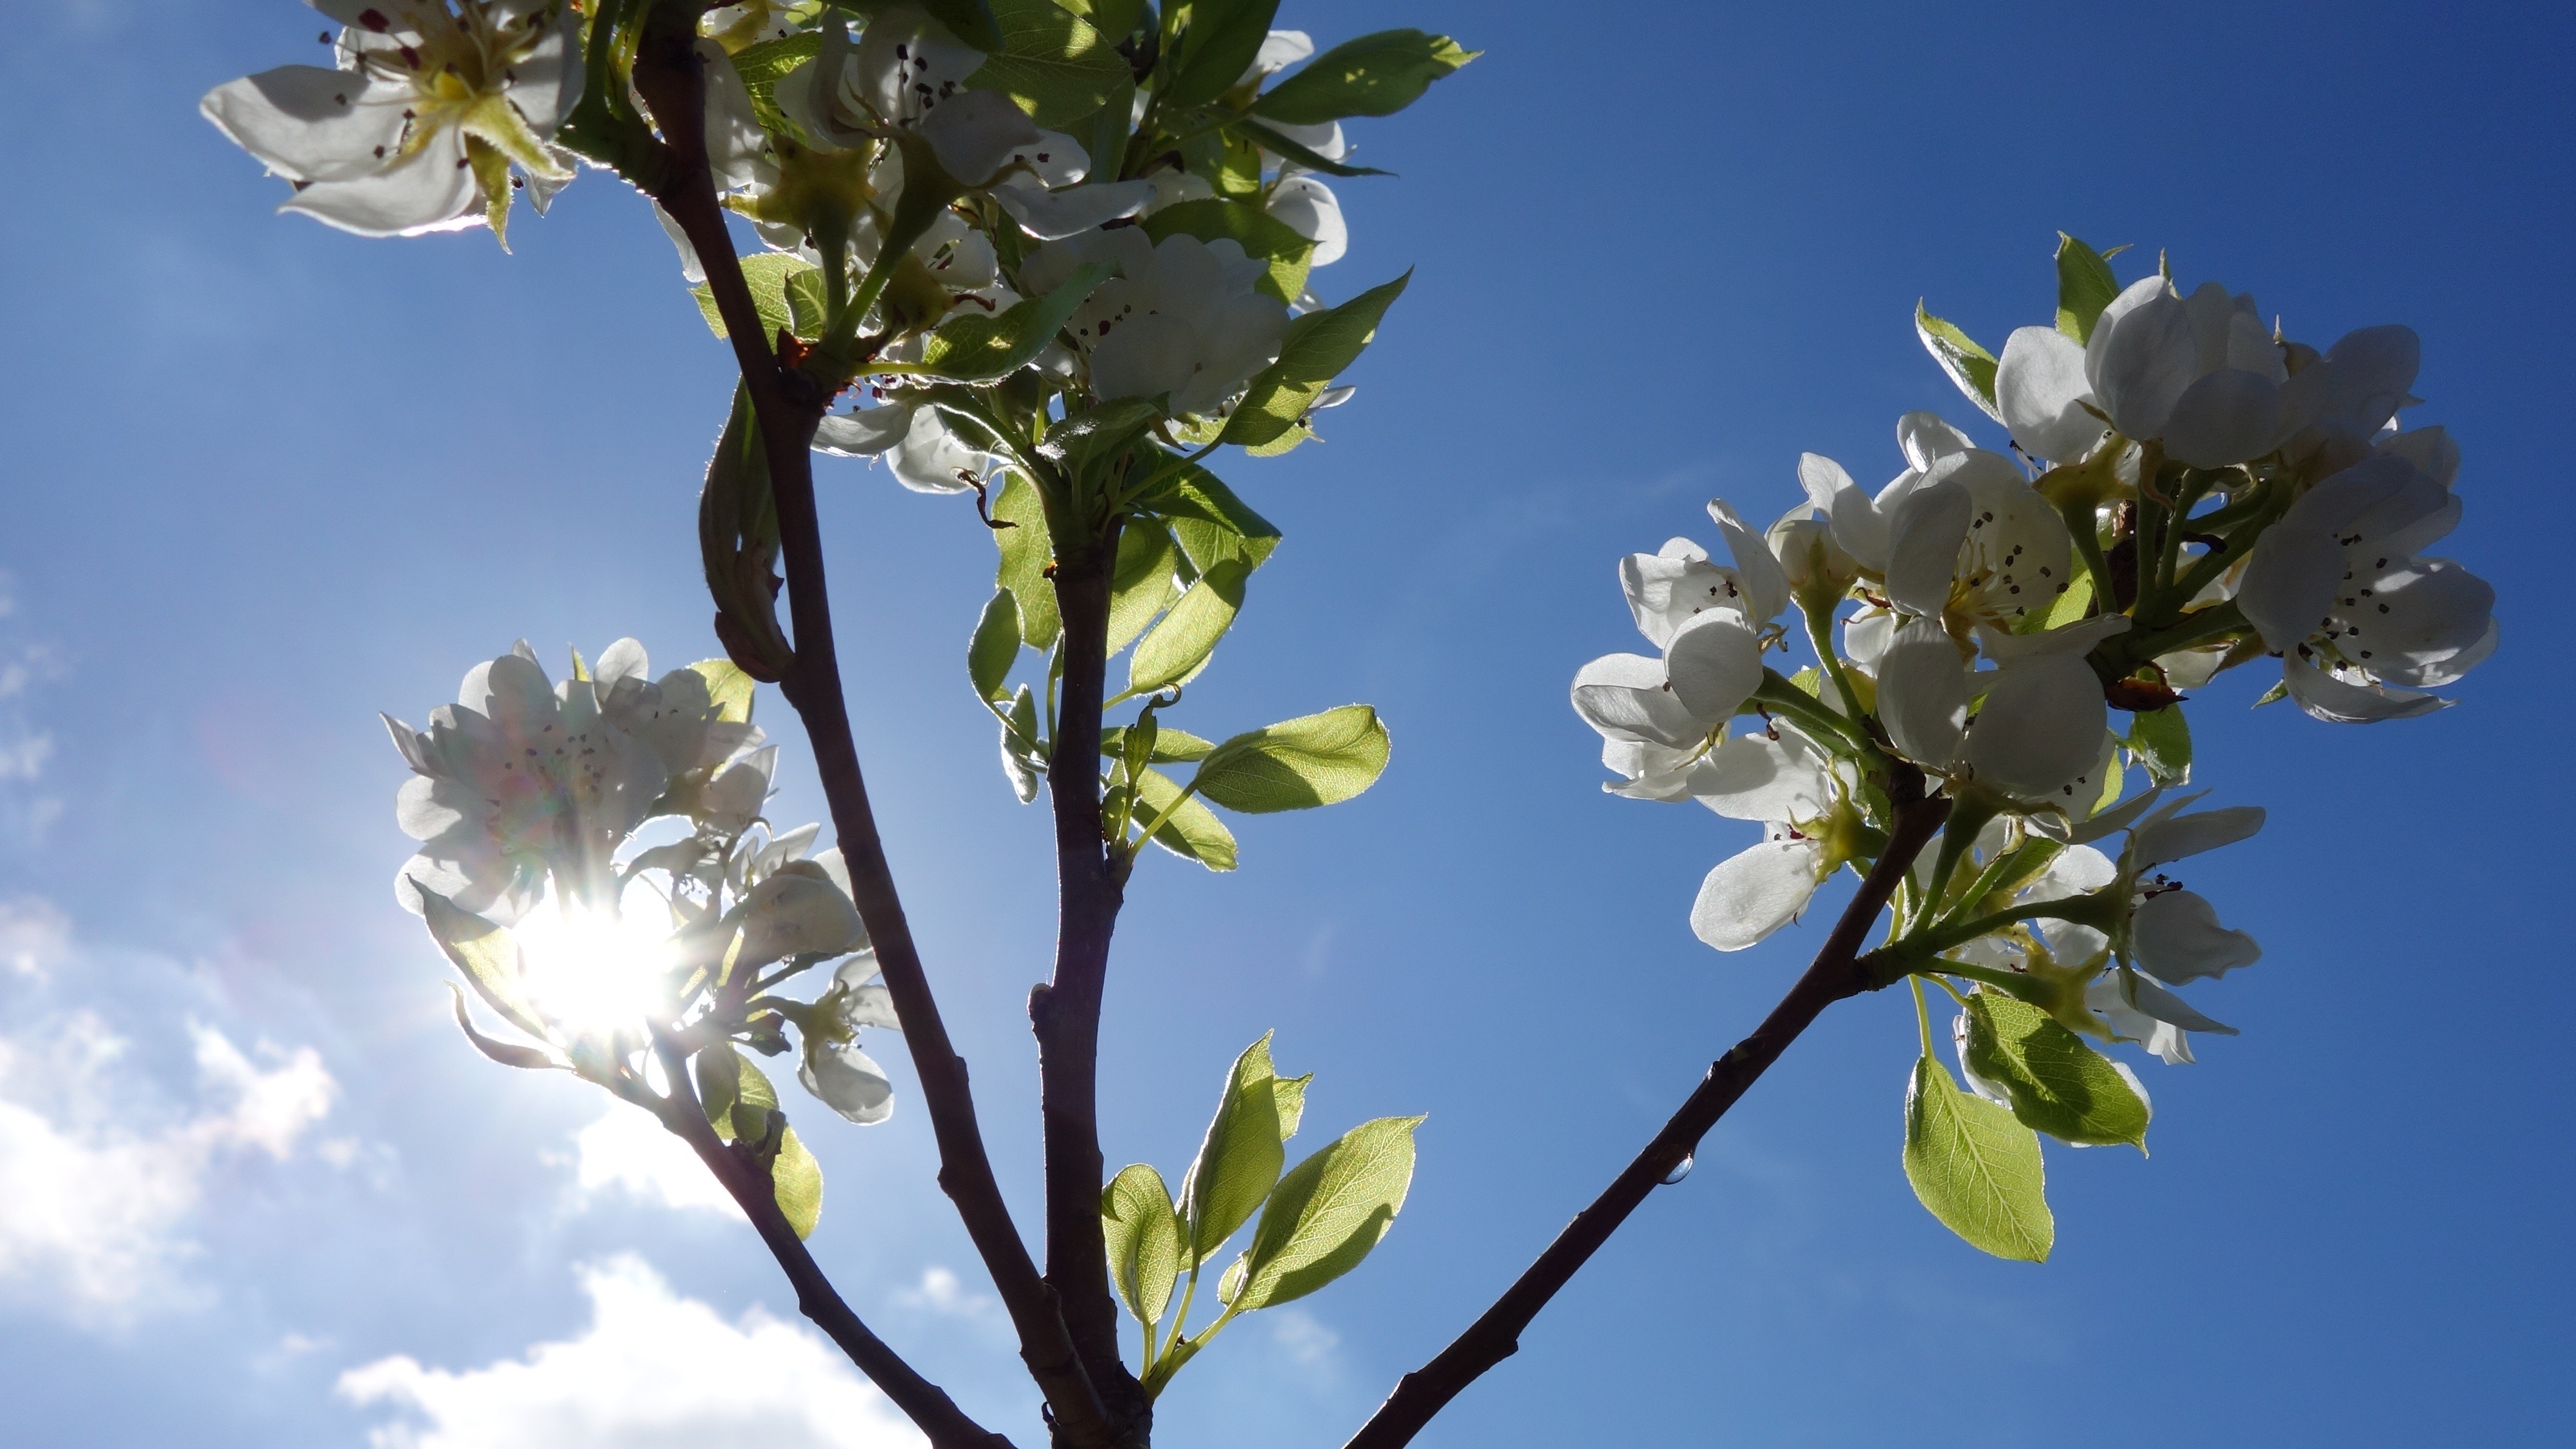
tree, nature, branch, blossom, plant, sky, sun, sunlight, leaf, flower, spring, produce, botany, flora, wildflower, shrub, peer, pear tree, macro photography, flowering plant, maidenhair tree, plant stem, woody plant, land plant